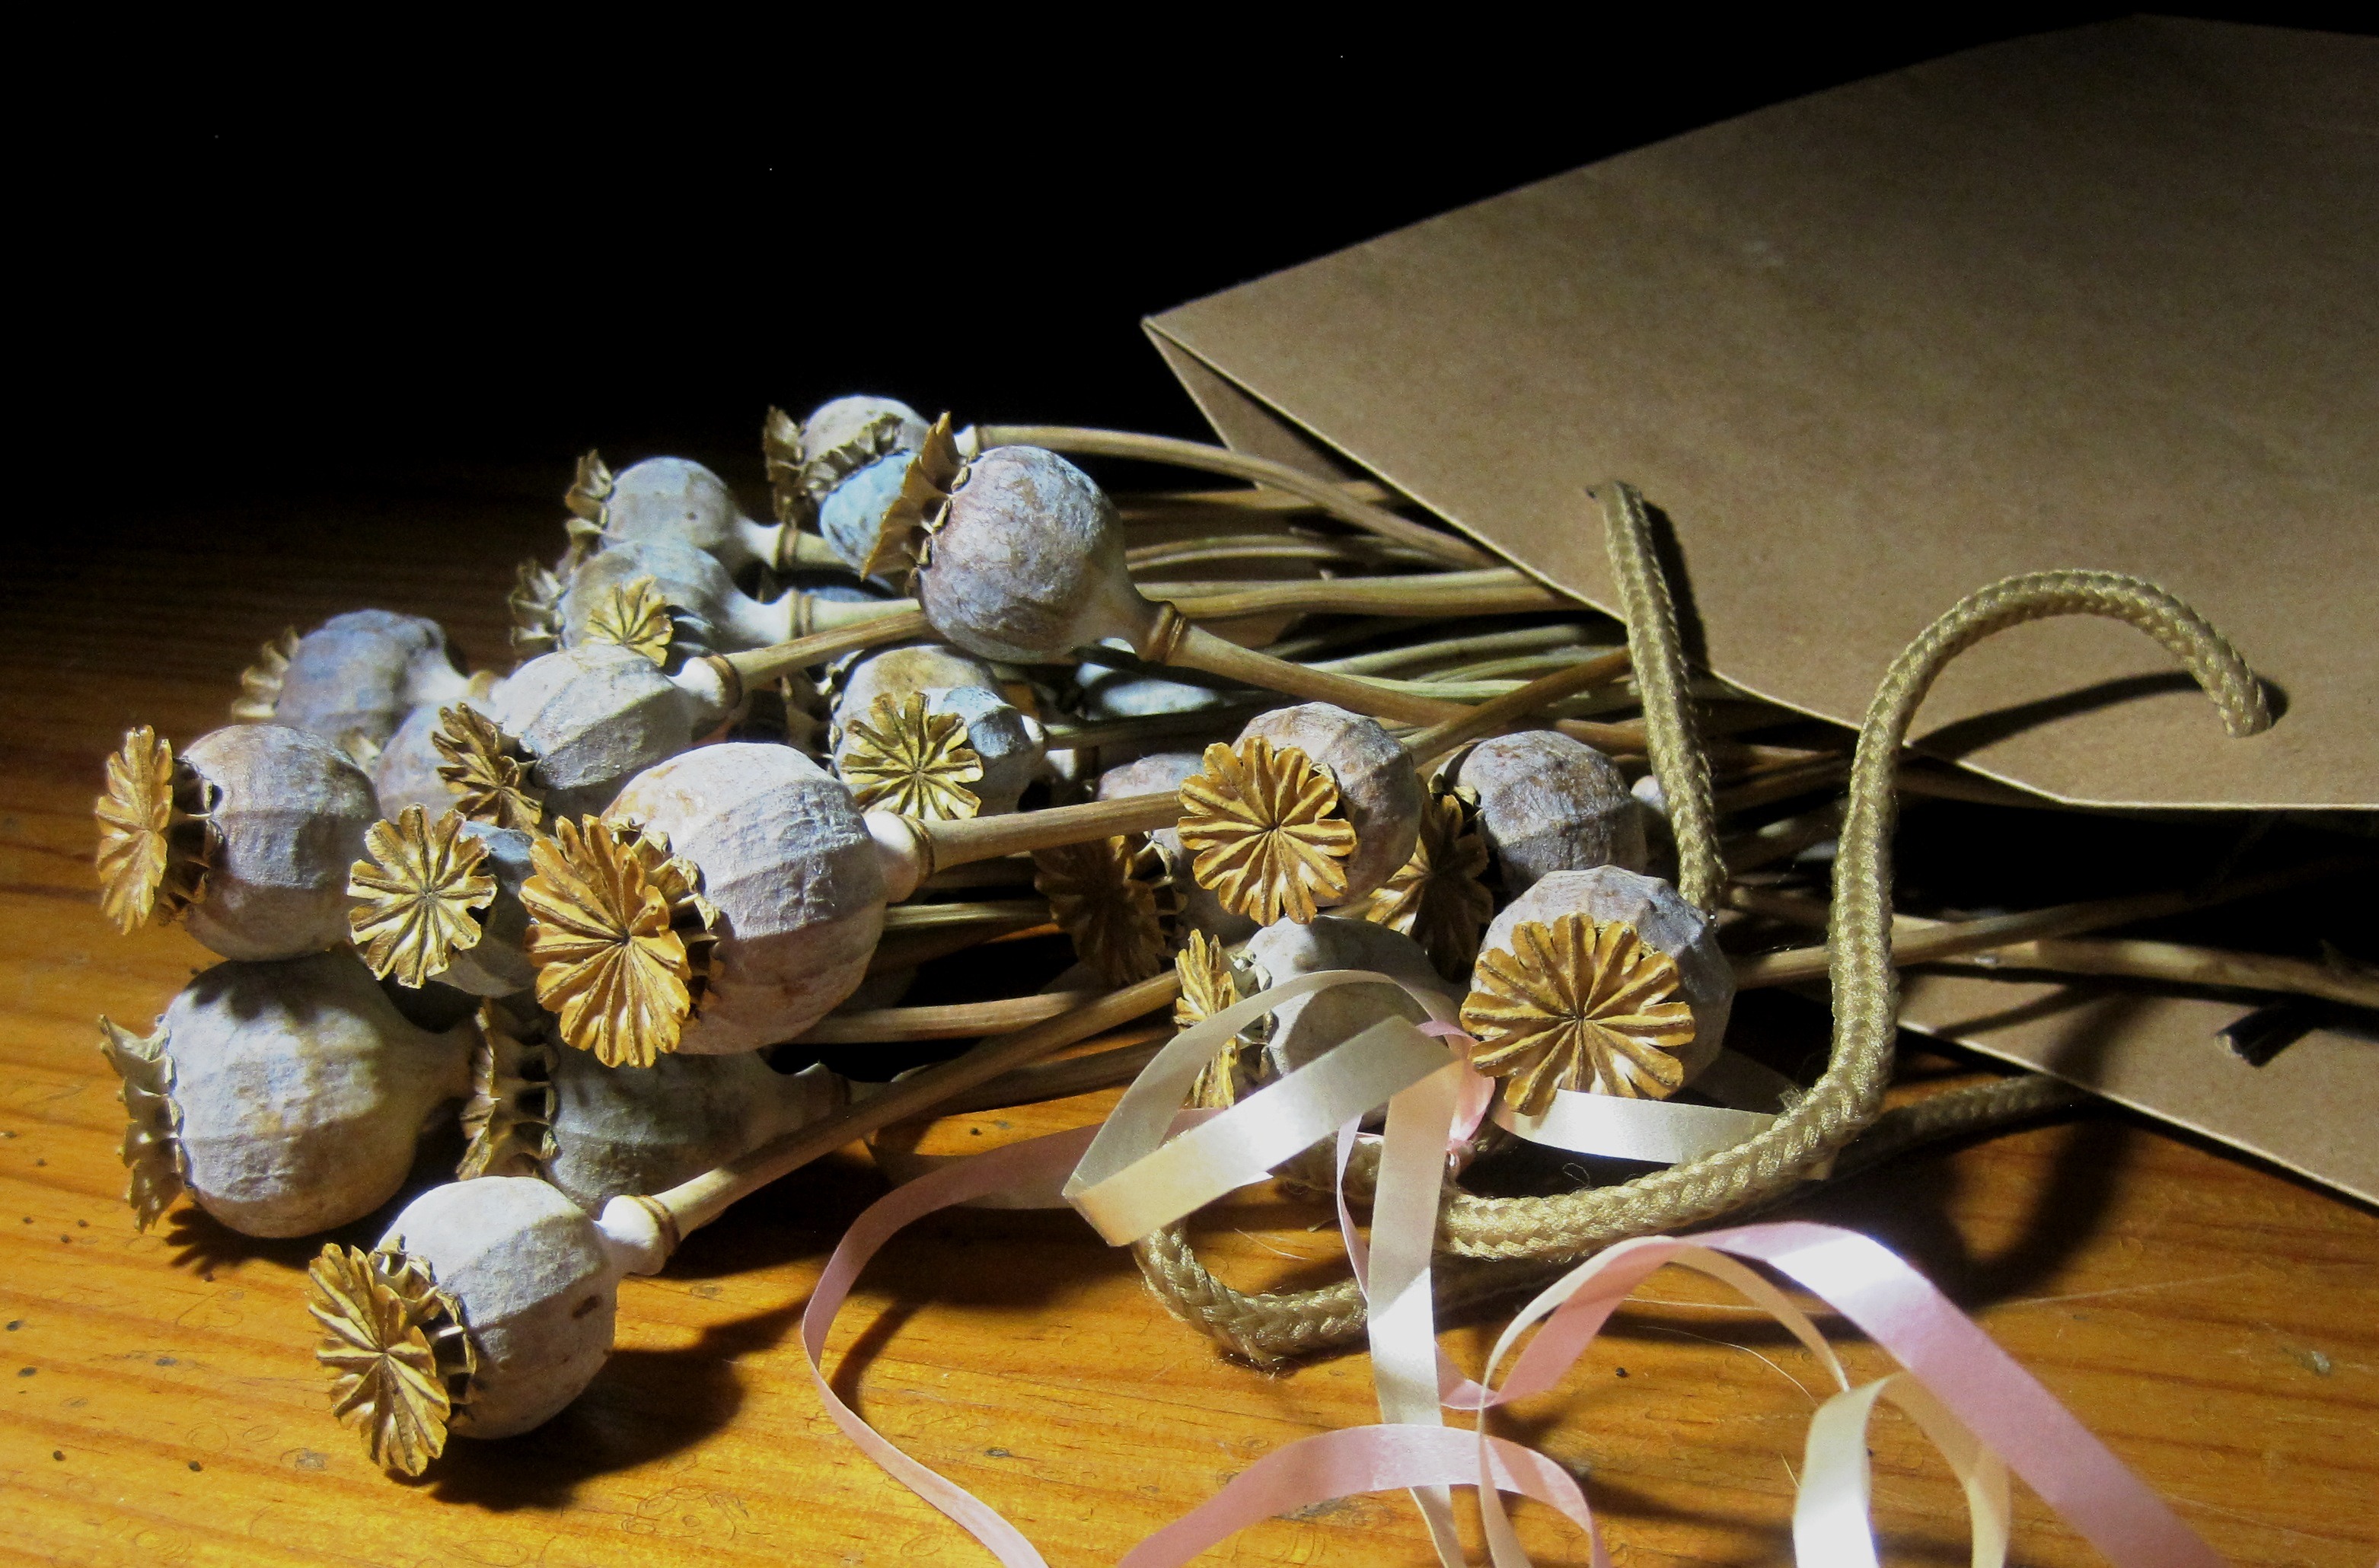
flower, dry, paper, lighting, ribbon, art, poppy, bleached, seed pods, packet